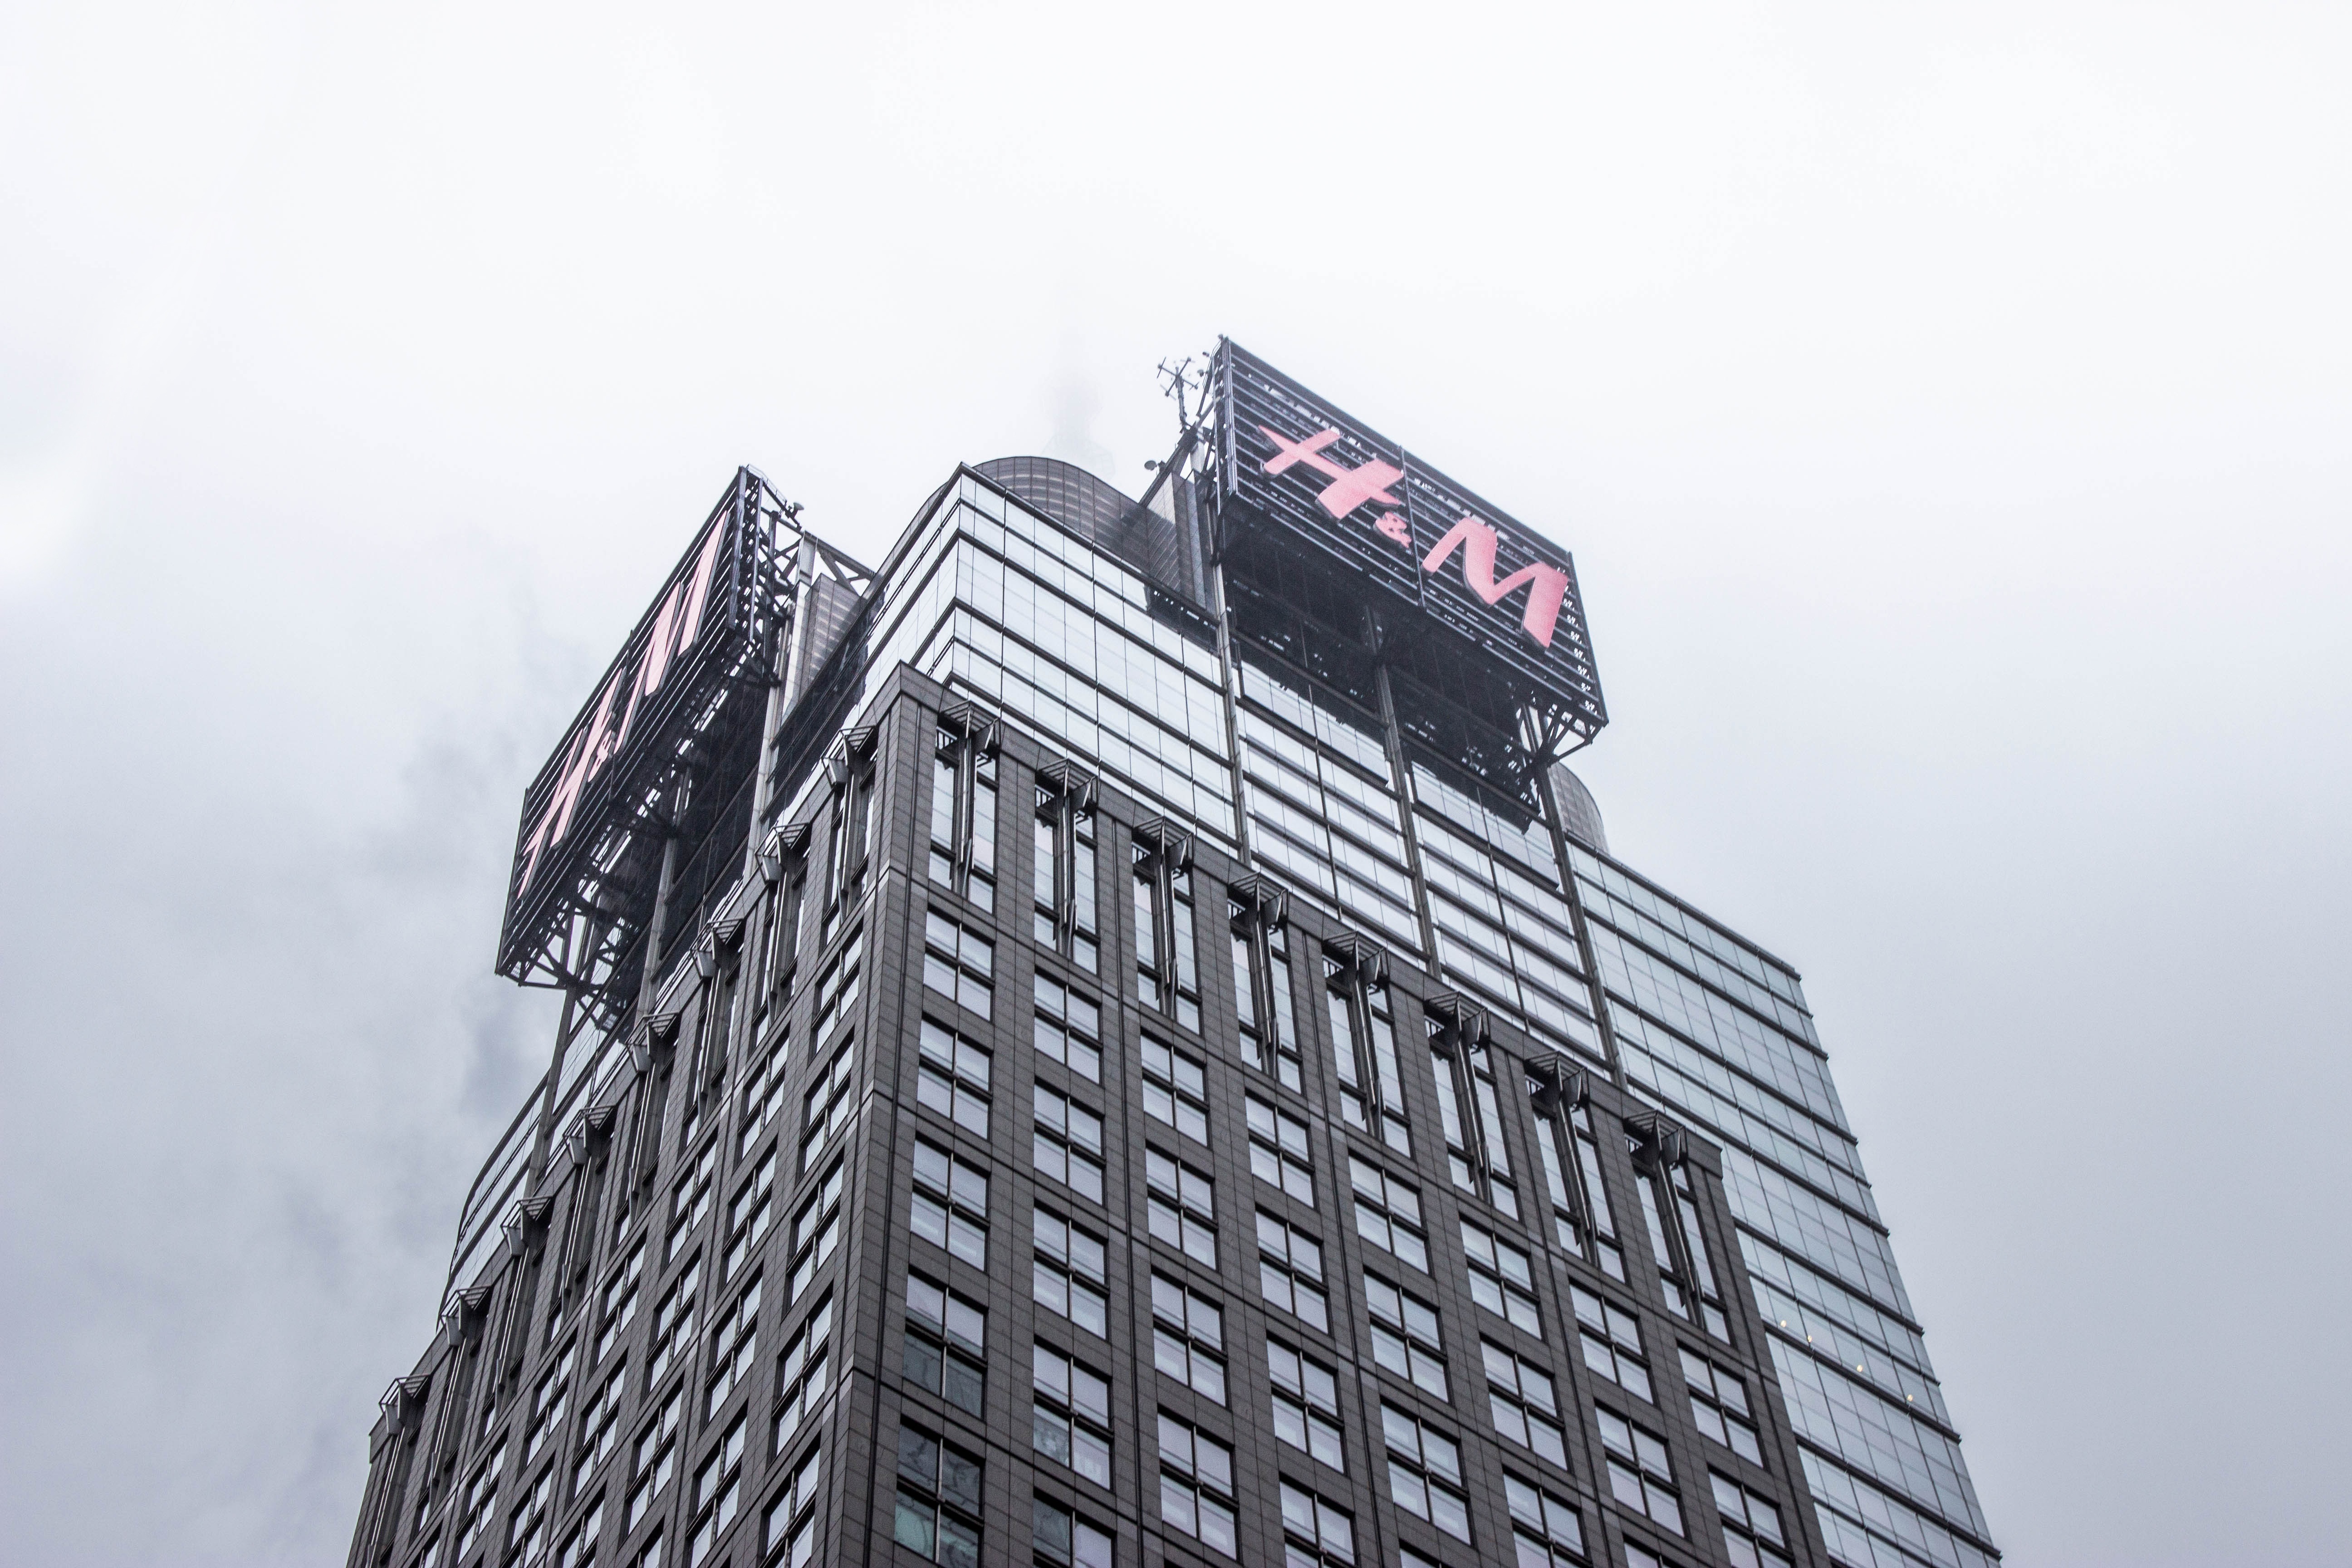
architecture, sky, building, skyscraper, advertising, downtown, tower, facade, tower block, high rise, clouds, h m